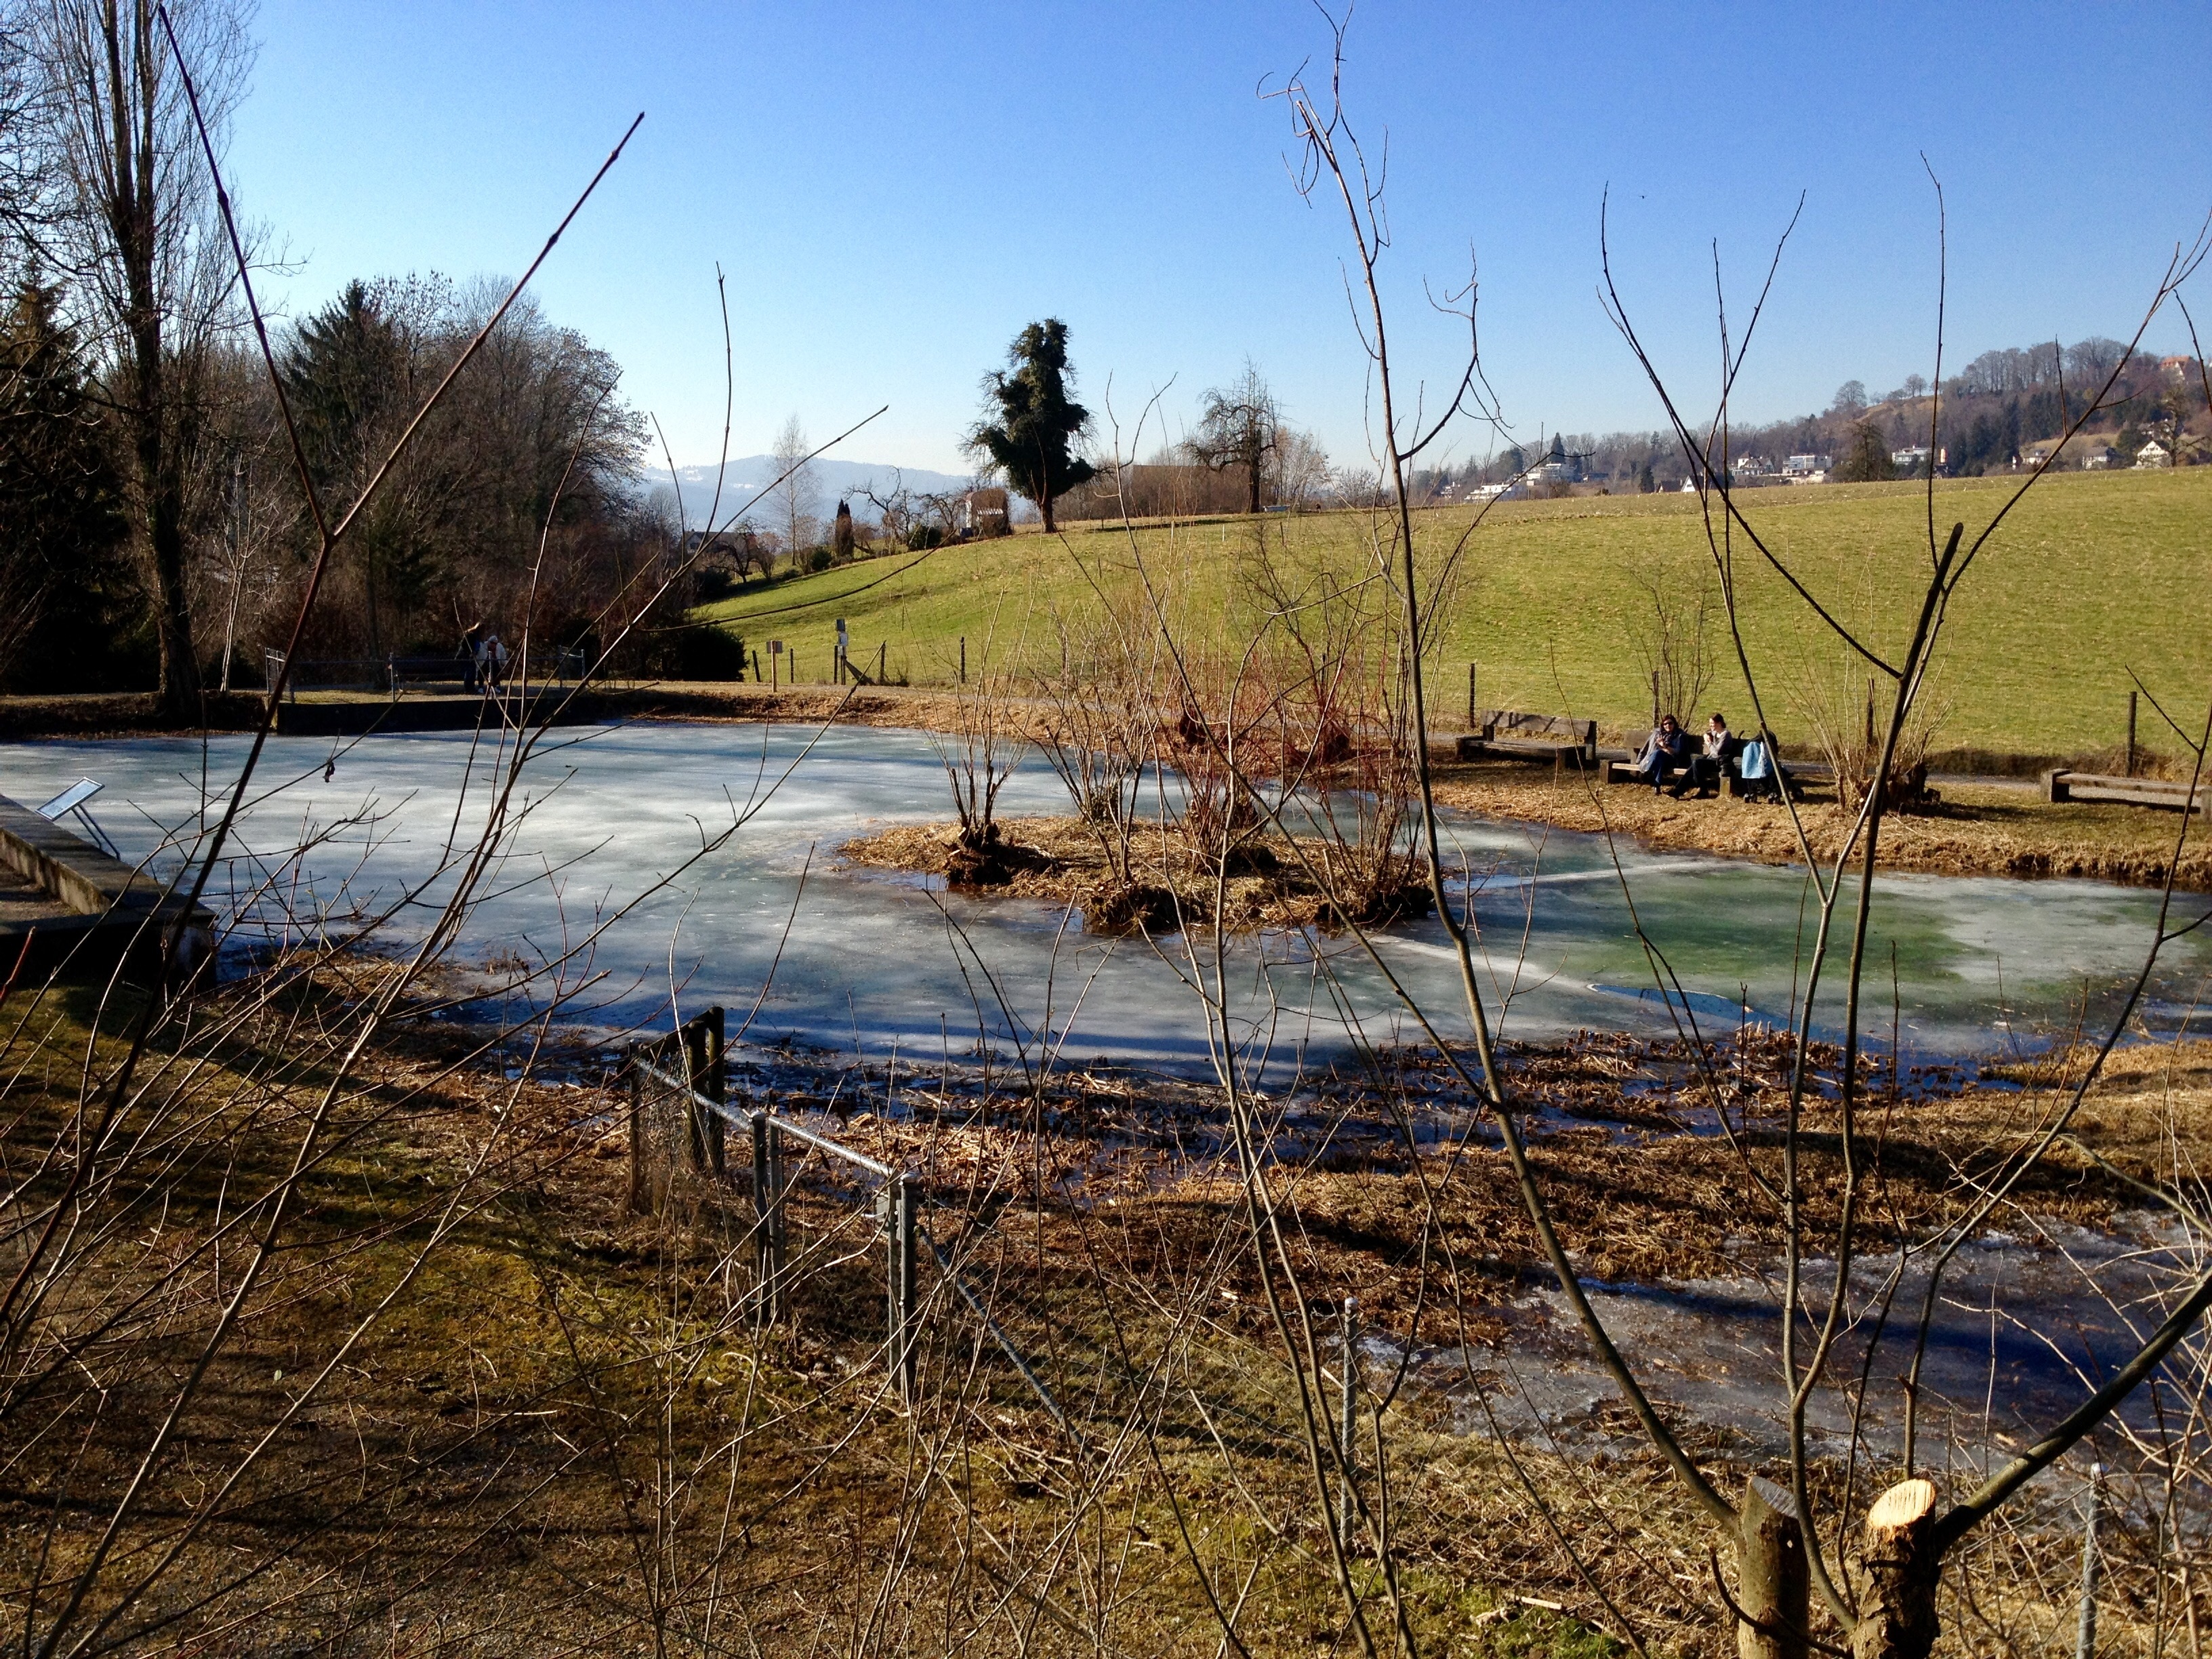
landscape, tree, water, nature, marsh, wilderness, cold, winter, lake, river, pond, reflection, frozen, reservoir, waterway, body of water, wetland, switzerland, rural area, uetikon am see, fish pond